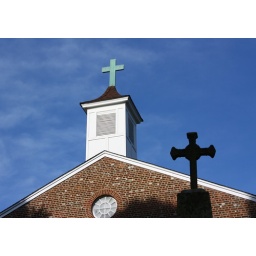
Taken at old church in Calvert County, MD The sky was great, which is not very often seen in Calvert.